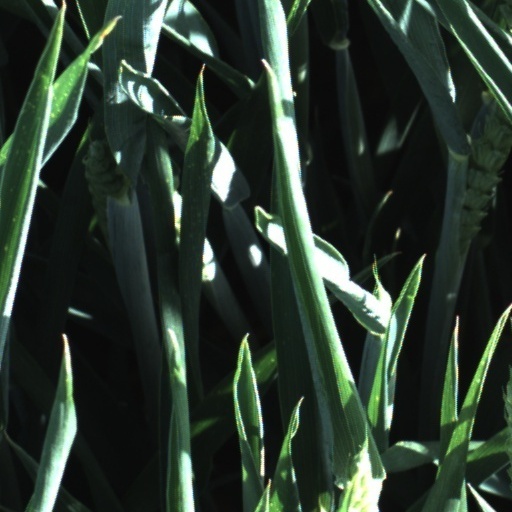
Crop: wheat